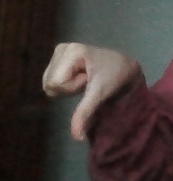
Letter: waw